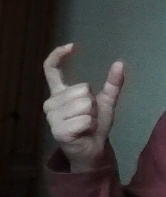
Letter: nun